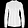
Label: Shirt